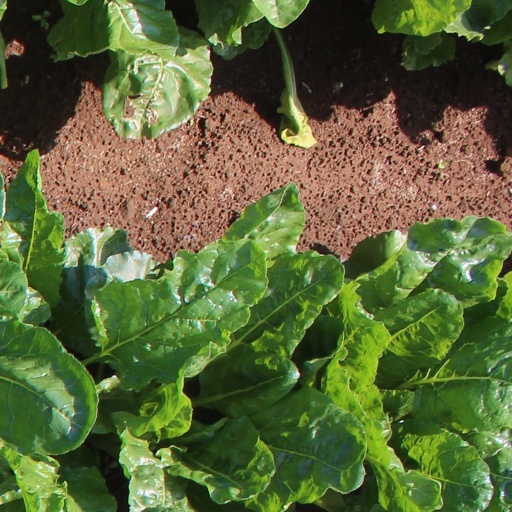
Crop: sugar beet